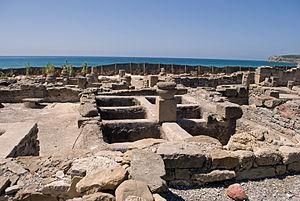
Baelo Claudia est une ancienne cité romaine, aujourd'hui en ruines, située à Bolonia, sur le territoire de la commune espagnole de Tarifa, en Andalousie. Située en bord de mer et protégée par les massifs montagneux de La Plata et de San Bartolomé, la cité bénéficiait d'un environnement favorable à son épanouissement, axé sur la pêche et ses activités dérivées.
La civilisation carthaginoise ou civilisation punique est une ancienne civilisation située dans le bassin méditerranéen et à l'origine de l'une des plus grandes puissances commerciales, culturelles et militaires de cette région dans l'Antiquité.